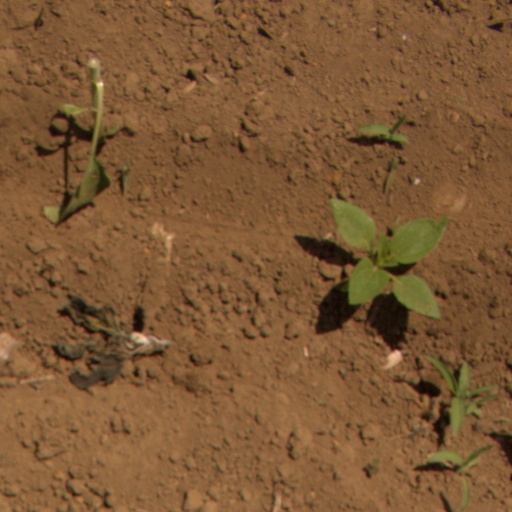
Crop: Jerusalem artichoke